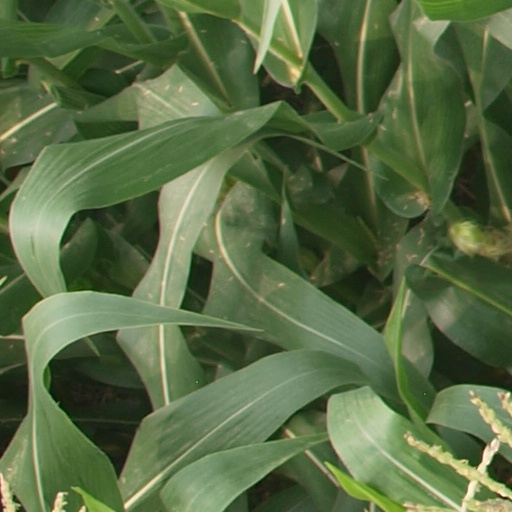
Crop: maize; corn